Jesse Iwuji

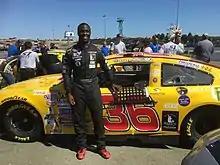
Iwuji standing beside his No. 36 car before the West Series race at Sonoma in 2017

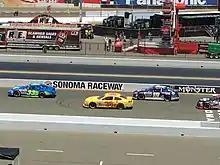
Iwuji (No. 36) racing Nicole Behar (No. 33) and Derek Kraus (No. 19) at Sonoma in 2017

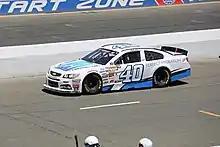
Iwuji's No. 40 car at Sonoma in 2018

In 2014, Iwuji tested a stock car for Performance P-1 Motorsports at Irwindale Speedway. A year later, he began racing for the team after returning from deployment in the Persian Gulf. He first competed in the Whelen All-American Series, finishing 15th in his debut. He also made two NASCAR K&N Pro Series West starts that year at Evergreen Speedway, but did not start the race. He later ran the race at Meridian Speedway, finishing 23rd after a crash. In the winter, he ran 34 dirt track races, one of which included a fifth-place finish in a Winged 500cc Outlaw Kart A-main.